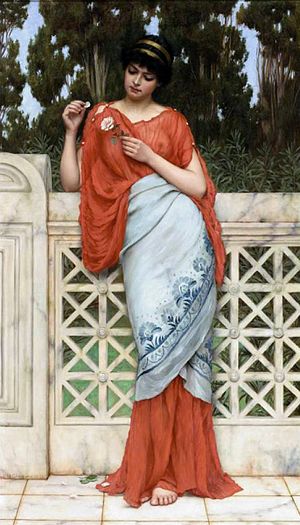
Elsker, elsker ikke (leg)
’Elsker, elsker ikke’
Elsker, elsker ikke er en leg ofte leget af personer, der er i tvivl om noget. Legen bliver oftest benyttet af børn, men mennesker af alle aldre kan benytte denne leg.